A Closed Book (novel)

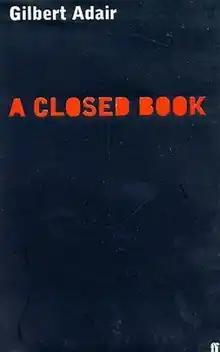

A Closed Book is a short novel by Gilbert Adair, published in 2000.